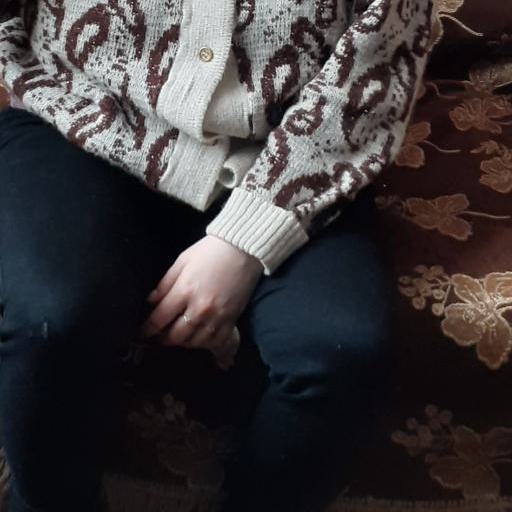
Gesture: no_gesture